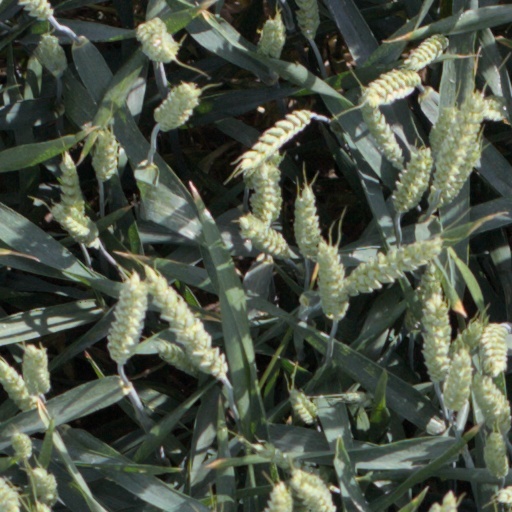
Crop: wheat